Banu Kalb

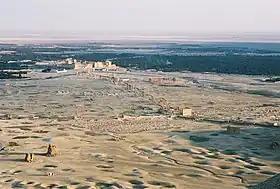
Ruins of Palmyra, a principal base of the Kalb between the mid-7th and mid-11th centuries

In 639, Umar appointed Mu'awiya ibn Abi Sufyan, a member of the powerful Umayyad clan of the Quraysh, to the governorships of the Damascus and Jordan districts, which collectively corresponded with central Syria. From the beginning of his administration, Mu'awiya forged close ties with the Kalb, one of the principal sources of military power in Syria. During the reign of his Umayyad kinsman, Caliph Uthman, Mu'awiya's governorship was gradually expanded to include the rest of Syria. The Kalb formed marital links with the Umayyads from this time. Uthman married a Kalbite noblewoman, Na'ila bint al-Furafisa, a paternal cousin of Tumadir bint al-Asbagh. Na'ila's sister, Hind, was married to Uthman's Umayyad kinsman, the governor Sa'id ibn al-As. Mu'awiya married two Kalbite noblewomen, including Maysun, the daughter of Bahdal ibn Unayf, the Kalb's preeminent chieftain, who remained Christian until his death sometime before 657. The Kalb's marital ties with the Umayyads became a major source of their considerable political influence.